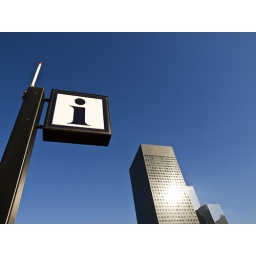
Information sign set against a clear blue sky in La Defence, the Financial District of Paris, France